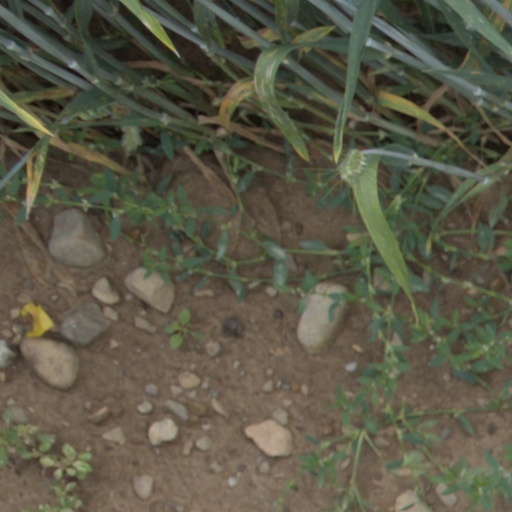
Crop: wheat